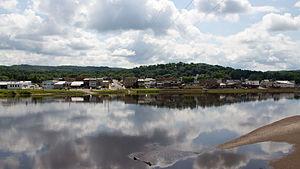
La ville de Durand est le siège du comté de Pepin, dans l'État du Wisconsin, aux États-Unis. Sa population s’élevait à 1 931 habitants lors du recensement de 2010, estimée à 1 846 habitants en 2016.